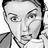
Emotion: surprise